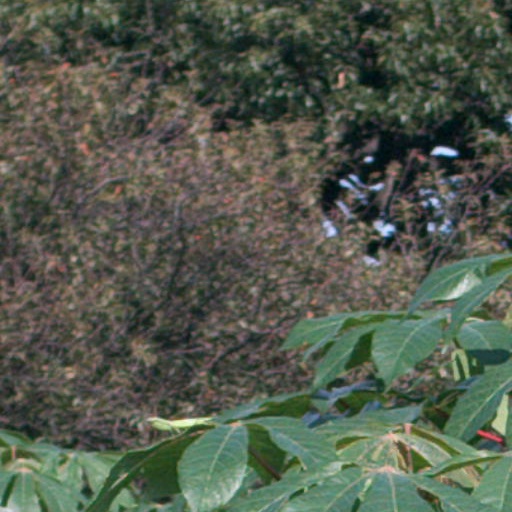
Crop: cassava